Praga

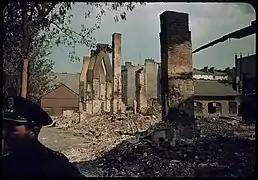
Praga after German bombardment in September 1939

During the German occupation of Poland in World War II, in 1944, the German administration operated a subcamp of the Oflag 73 prisoner-of-war camp for officers in Praga. Unlike the central parts of Warsaw, Praga remained relatively untouched during the war and in the postwar period of reconstruction, the capital was home to many ministries and public facilities.